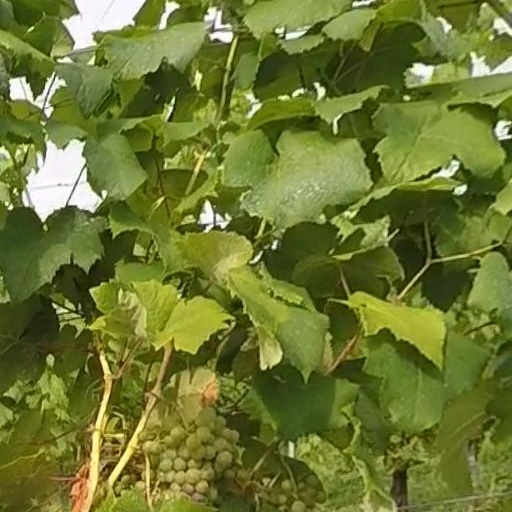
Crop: grape